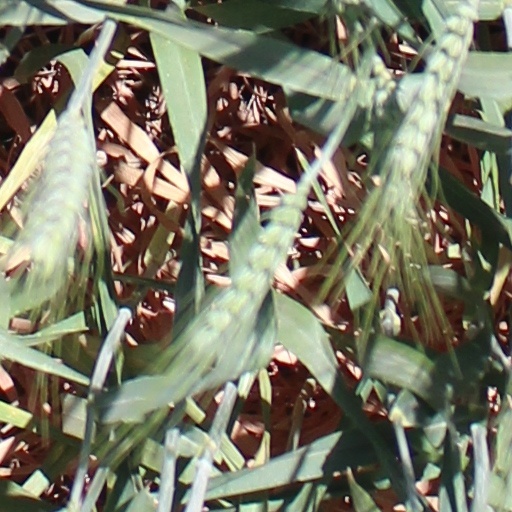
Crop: wheat